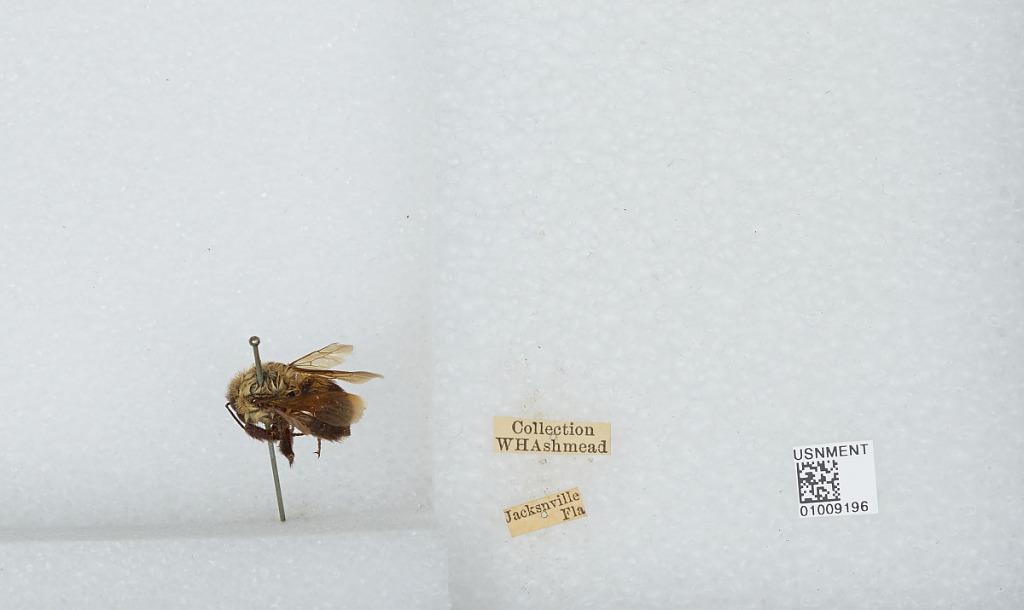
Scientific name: Bombus (Separatobombus) griseocollis (De Geer)
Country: United States
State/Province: Florida
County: Duval
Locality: Jacksonville
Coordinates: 30.3369, -81.6614